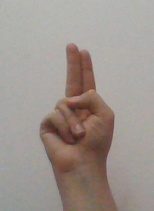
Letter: taa